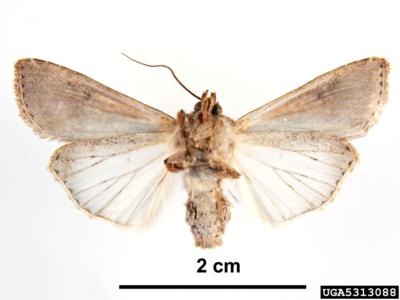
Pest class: cutworms